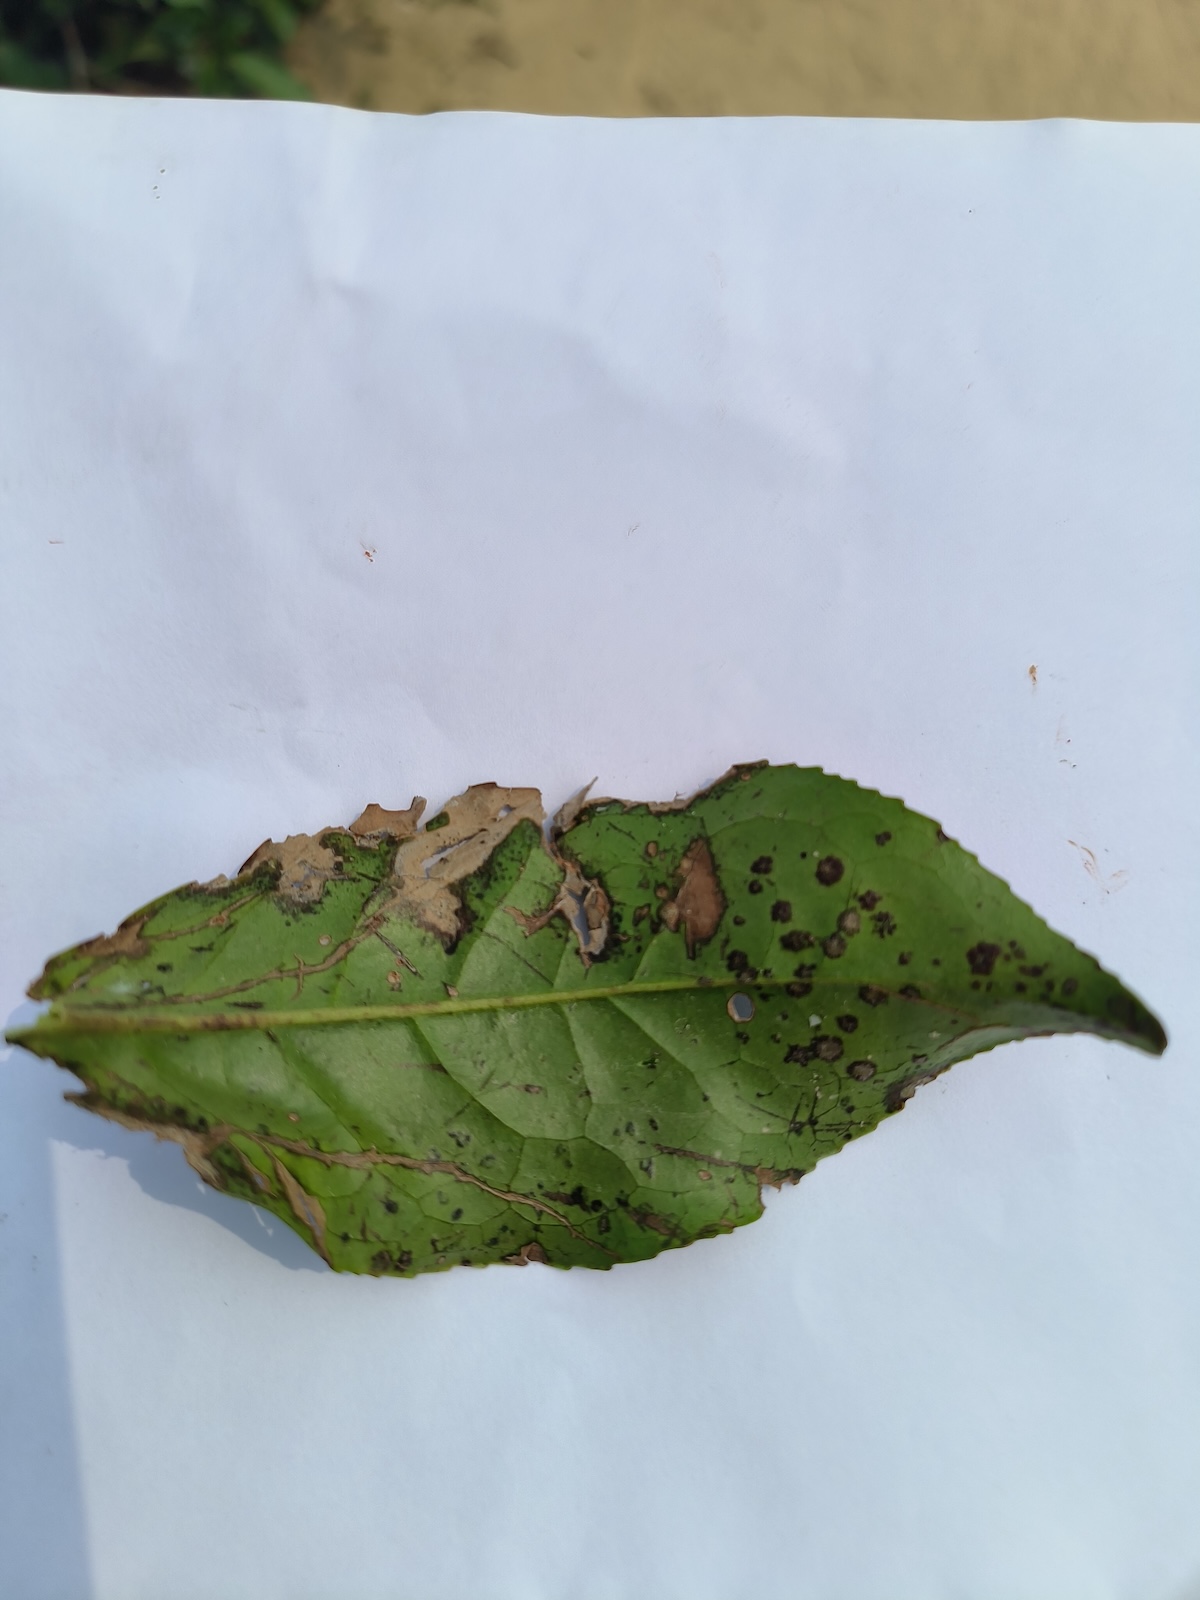
Label: Brown Blight